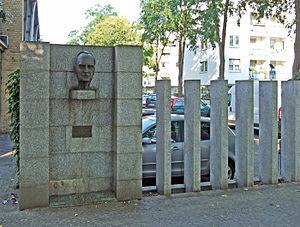
Otto Hahn, est un chimiste allemand lauréat du prix Nobel de chimie de 1944 pour la découverte de la fission nucléaire. Il est considéré comme le « père de la chimie nucléaire ».